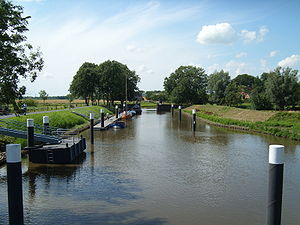
Wilster å
Wilster å ved udmundingen i Stördorf, hvor den med en sluse Kasenort er forbundet med Stör.
Wilster å er en biflod til Stör i det nordlige Tyskland, beliggende i Holsten under Kreis Steinburg og i Wilstermarsch.